List of best-selling albums in Spain

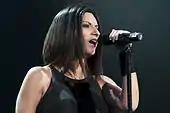
Laura Pausini had one of the best selling album in Spain by a foreign artist with her homonymous album Laura Pausini.

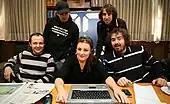
Spanish groups Mecano and La Oreja de Van Gogh ("pictured") are tied as the bands with the most entries, both with two.

The following are the top best-selling albums in Spain based in certifications from PROMUSICAE. Spanish artists are in bold.